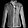
Label: Coat